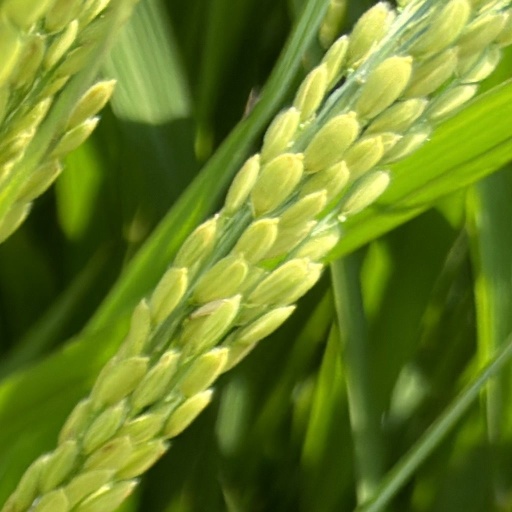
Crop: rice